Military history of Pakistan

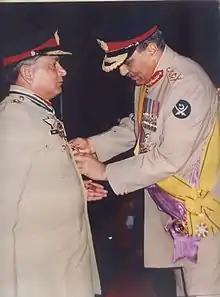
General Zia-ul-Haq

The British Raj ruled from 1858 to 1947, the period when India was part of the British Empire. Following the famous Sepoy Mutiny, the British took steps to avoid further rebellions taking place including changing the structure of the Army. They banned Indians from the officer corp and artillery corp to ensure that future rebellions would not be as organised and disciplined and that the ratio of British soldiers to Indians would be drastically increased. Recruiting percentages changed with an emphasis on Sikhs and Gurkhas whose loyalties and fighting prowess had been proven in the conflict and new caste- and religious-based regiments were formed.